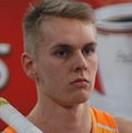
Age: 23